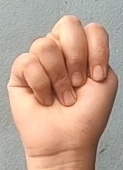
ASL sign: N